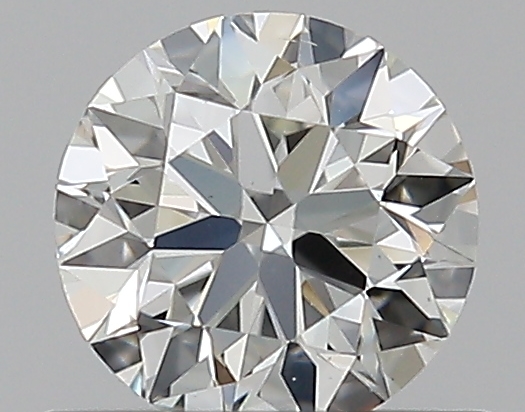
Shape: round
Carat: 0.5
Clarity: VS2
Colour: H
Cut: EX
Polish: EX
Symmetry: EX
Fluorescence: M
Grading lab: GIA
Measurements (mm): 5.05 x 5.08 x 3.17